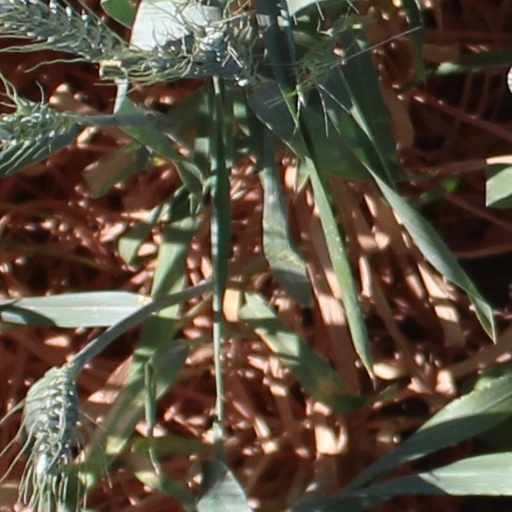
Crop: wheat